Development Basketball League

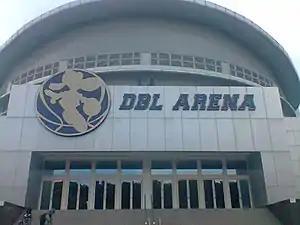
DBL Arena

As a complement, in 2008 DBL also opened its new basketball building, DBL Arena. The building was built in just seven months. One of the best buildings in Indonesia, it has a capacity of 5,000 spectators.